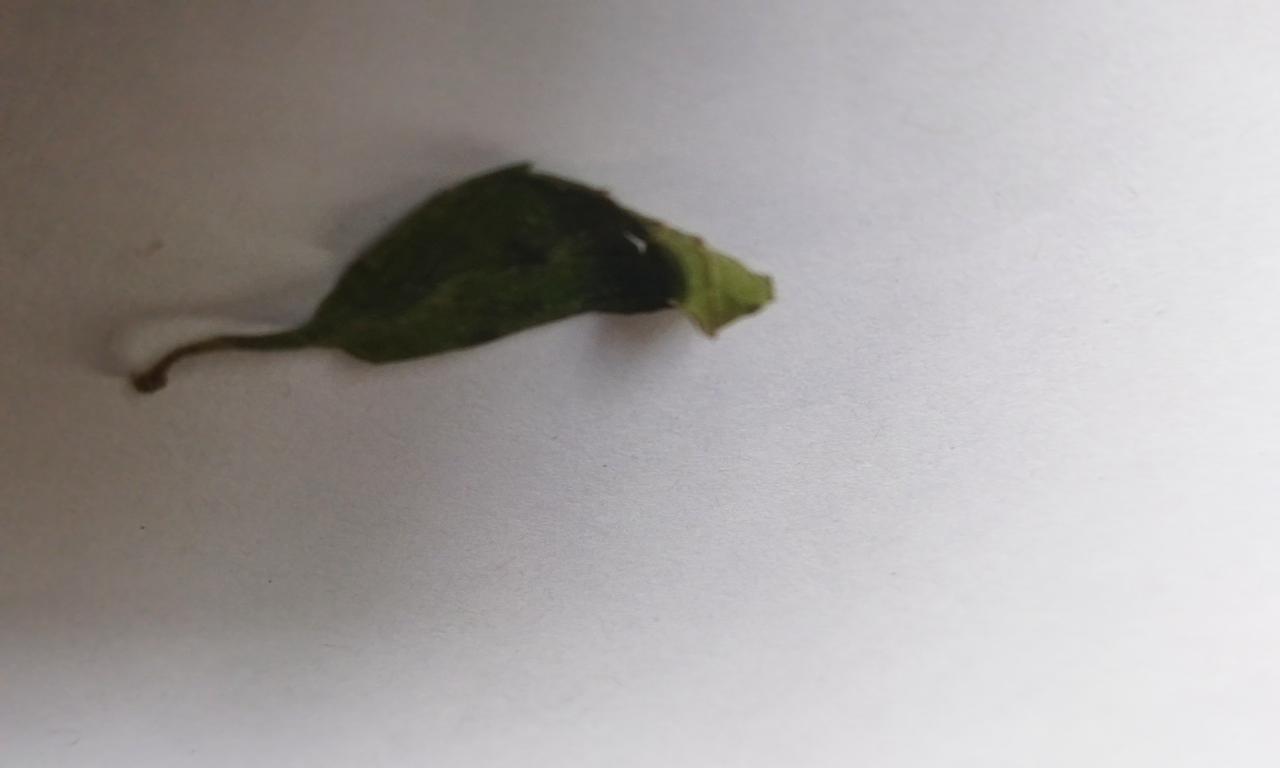
Label: Dried